Darracq and Company London

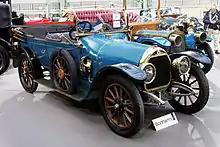
Darracq 16 horsepower type V14

The chairman of the investigating committee, Norman Craig, was appointed chairman of Darracq & Company. Works manager Owen Clegg, designer of the proven Rover Twelve, sensibly copied the Twelve for Darracq & Co's new model. The factory at Suresnes was retooled for mass production, making it one of the first in the industry to do so. The 16hp Clegg-Darracq was joined by an equally reliable 2.1-litre 12hp car, and soon the factory was turning out sixty cars a week; by 1914, 1,200 men rolled out fourteen cars a day.